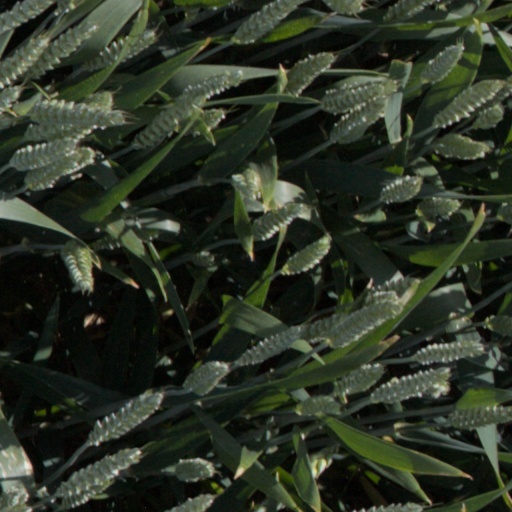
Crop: wheat